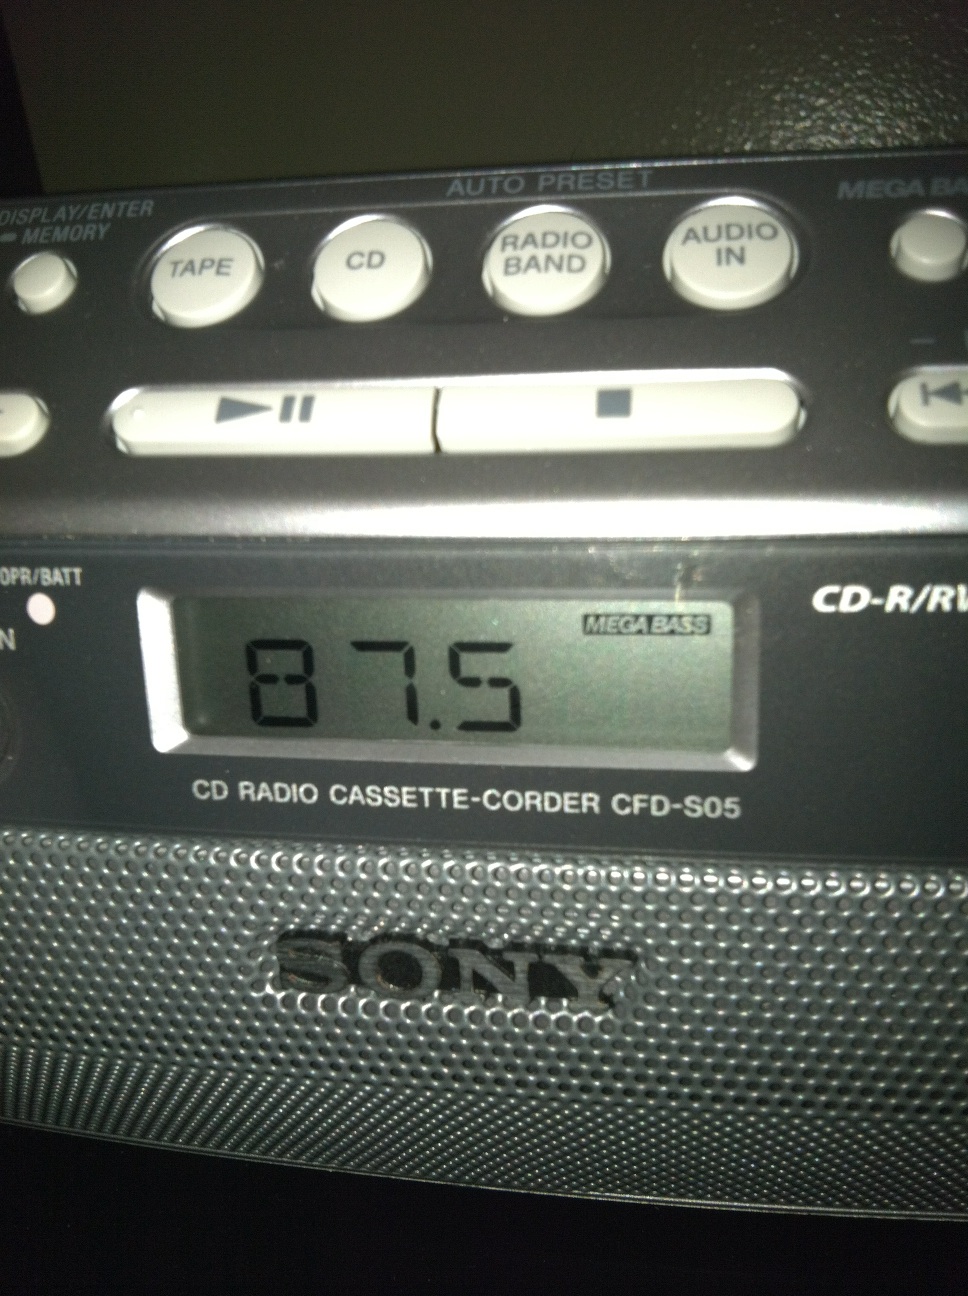Question: What does it say on the display?
Answer: 87.5